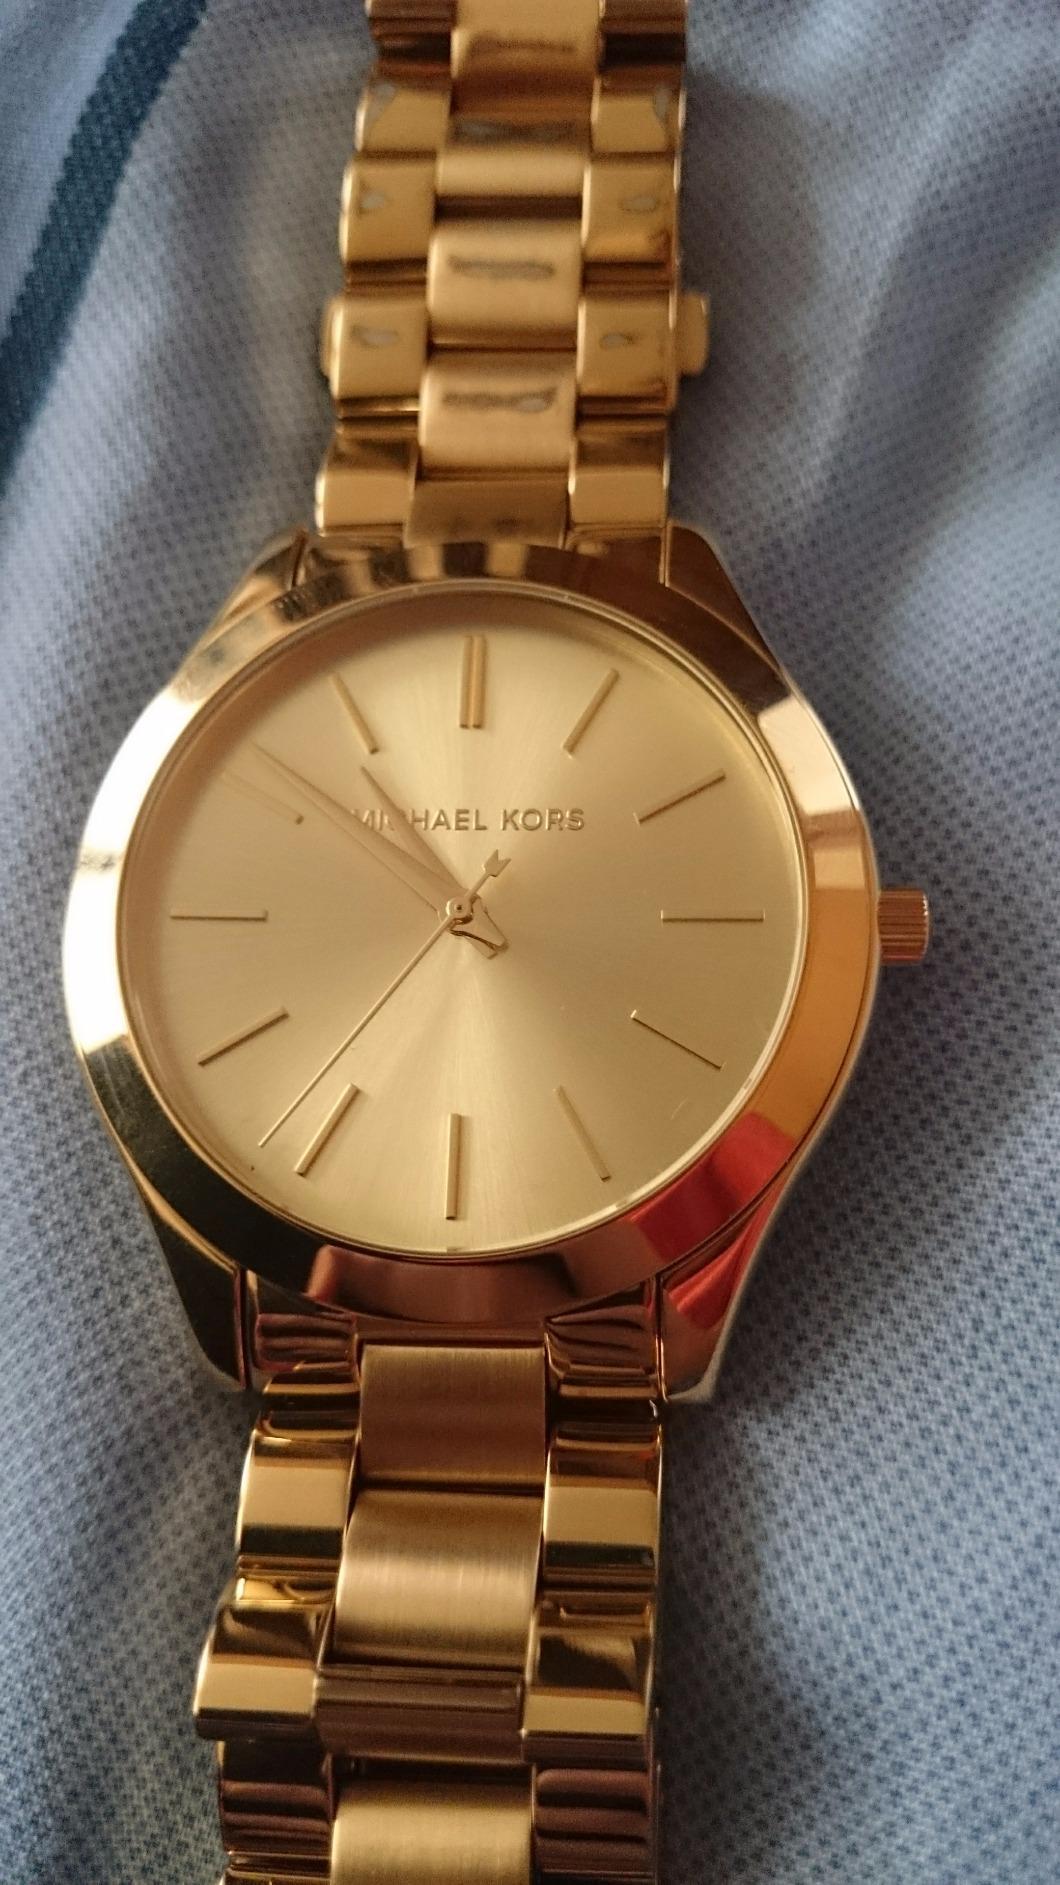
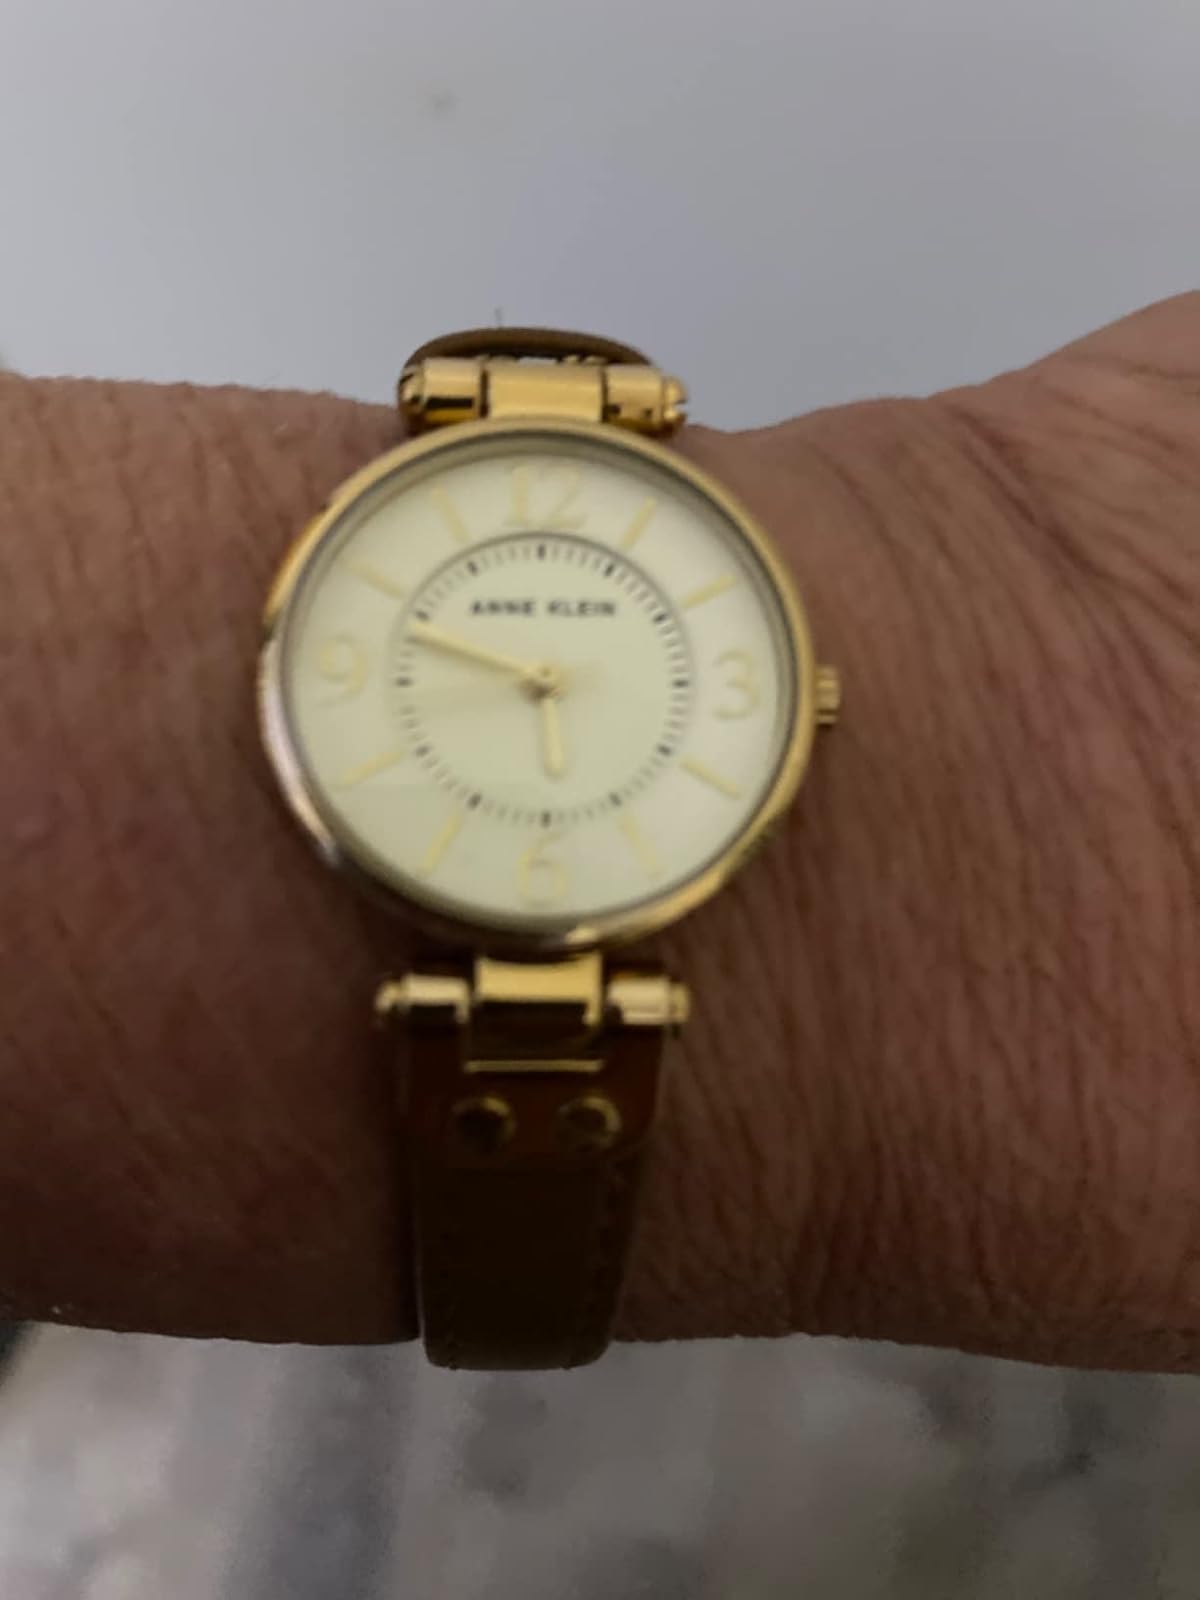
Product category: accessories_watch
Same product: no